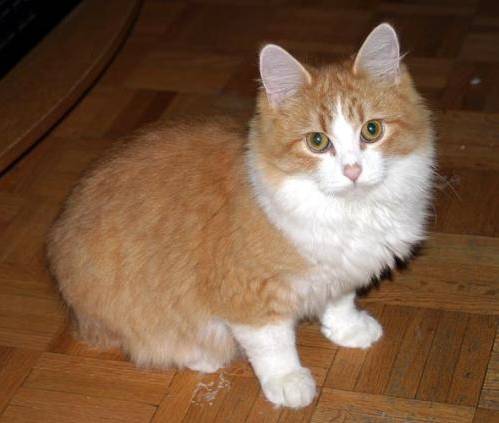
Label: cat